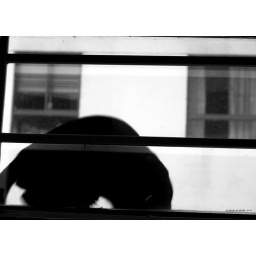
Early winterIn the morningThere was a strange black cat sitting at edge of the window in my room.